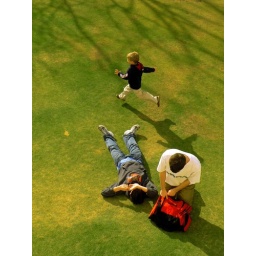
free as a bird in the green